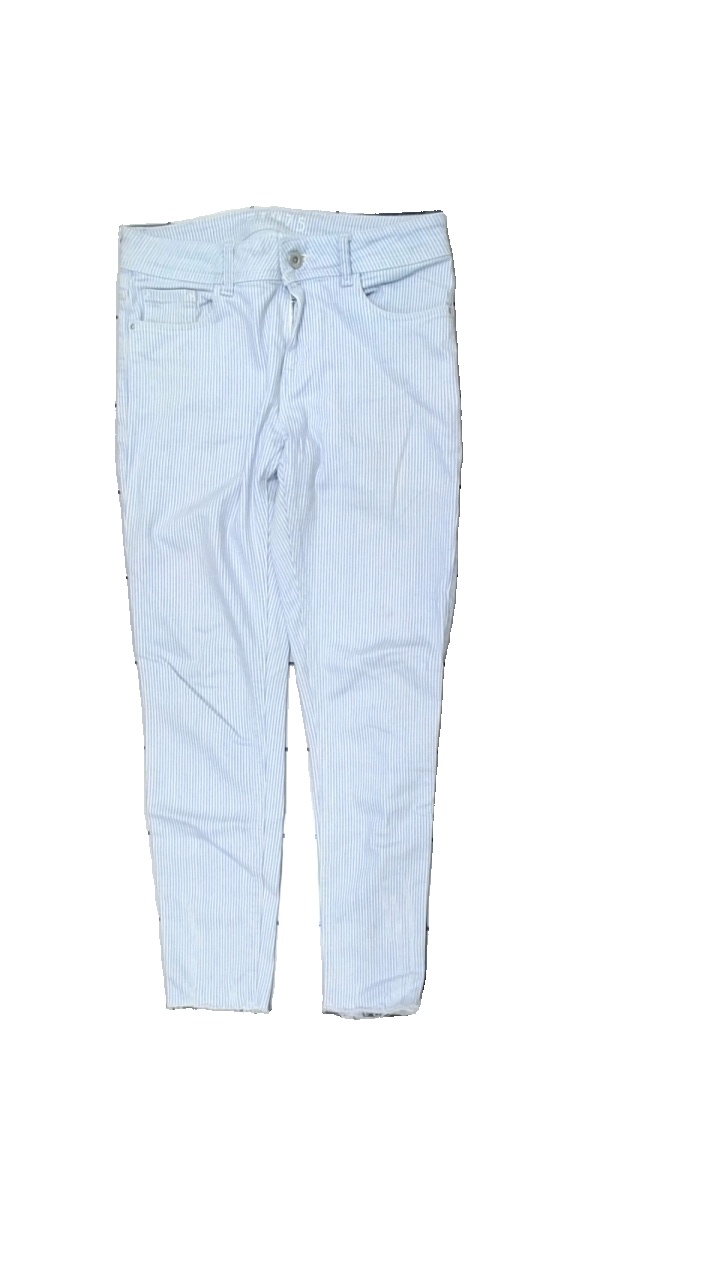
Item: Trousers (Ladies)
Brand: Zara
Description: randiga byxor med fläckar i skrevet
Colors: Blue, White
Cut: Regular
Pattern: Striped
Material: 100% cotton
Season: All
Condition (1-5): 3
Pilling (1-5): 5
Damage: fläckar
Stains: Major
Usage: Export
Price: <50